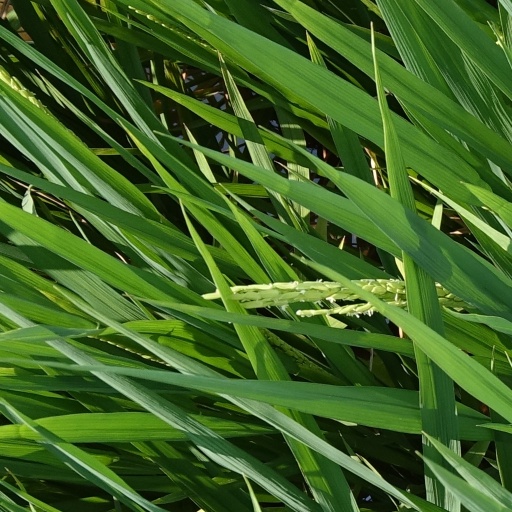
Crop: rice